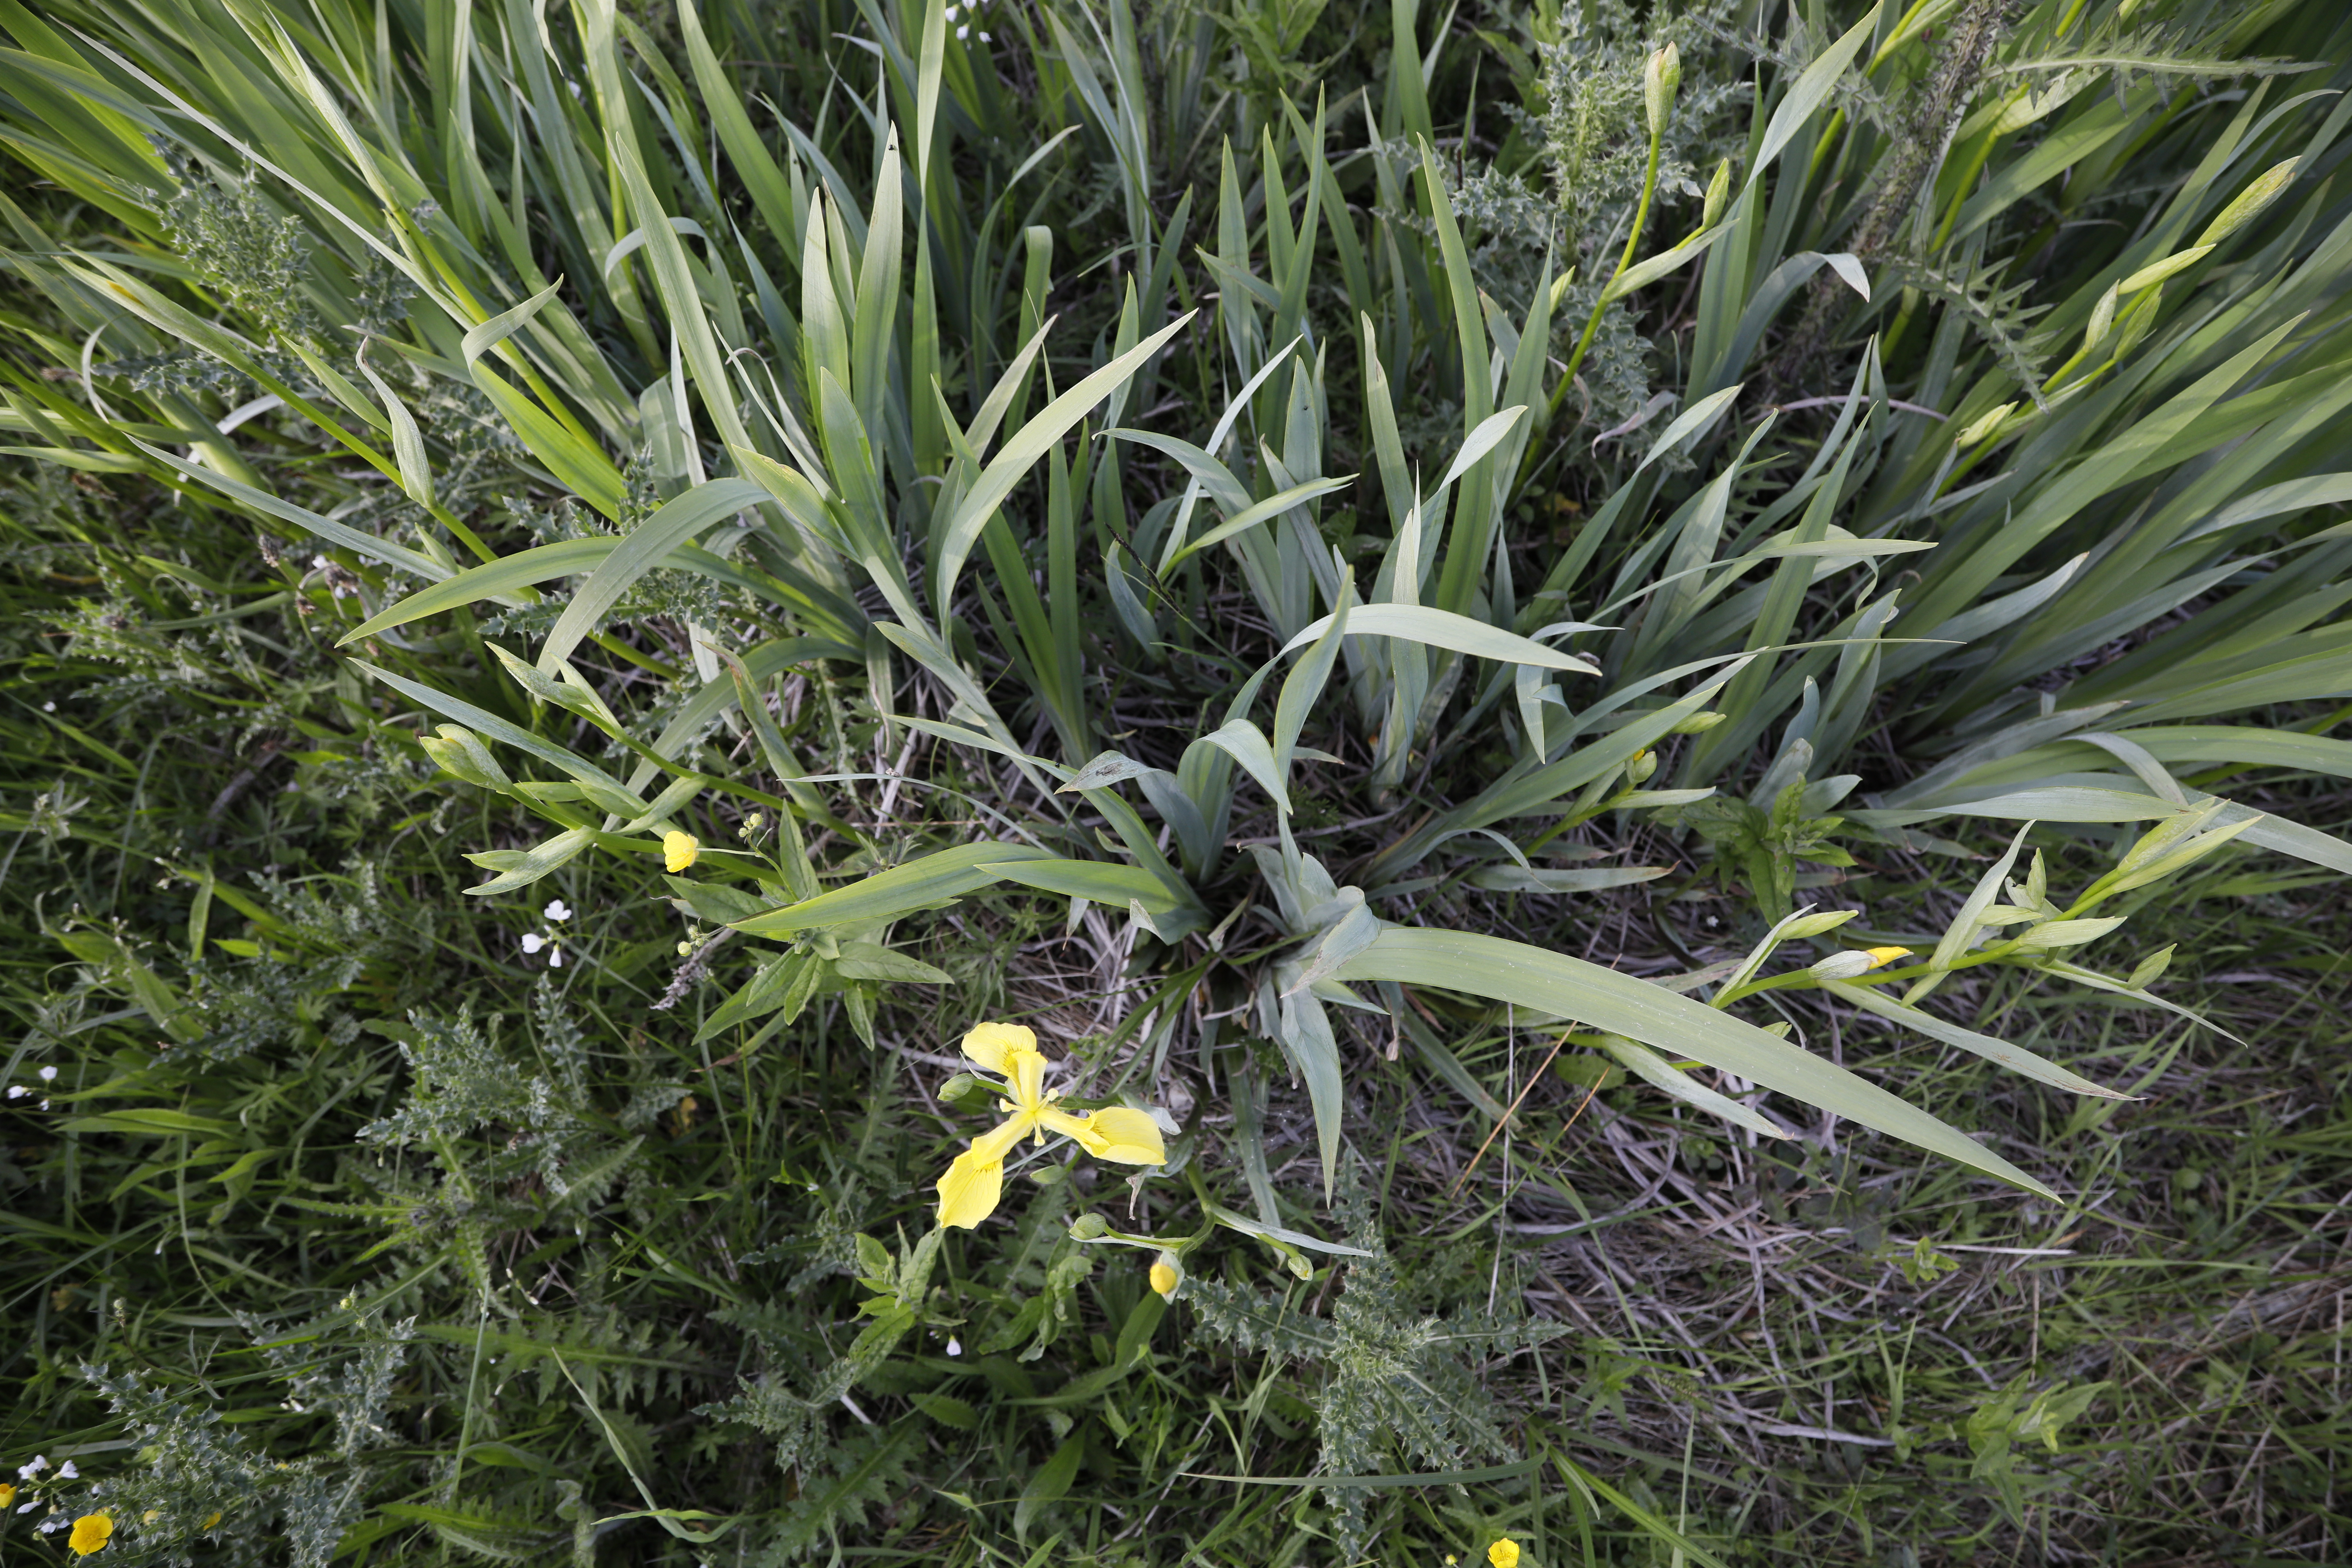
Plant species: Cardamine pratensis, Buttercup * (aggregate), Iris pseudacorus